The Concert for Bangladesh

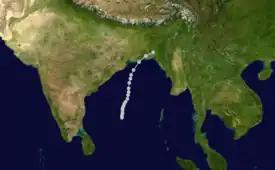
Bhola cyclone track during the second week of November 1970

As East Pakistan struggled to become the separate state of Bangladesh during the 1971 Bangladesh Liberation War, the political and military turmoil and associated atrocities led to a massive refugee problem, with almost 10 million displaced people pouring into neighbouring India. East Pakistan had recently in 1970, endured devastation as a result of the Bhola cyclone, and the Bengalis' desperate plight increased in March that year when torrential rains and floods arrived in the region, threatening a humanitarian disaster. Quoting figures available at the time, a "Rolling Stone" feature claimed that up to half a million Bengalis had been killed by the cyclone in November 1970 and that the Pakistani army's subsequent campaign of slaughter under Operation Searchlight accounted for at least 250,000 civilians, "by the most conservative estimates". Following the mass exodus to Calcutta, a new threat arrived as the refugees faced starvation and the outbreak of diseases such as cholera.